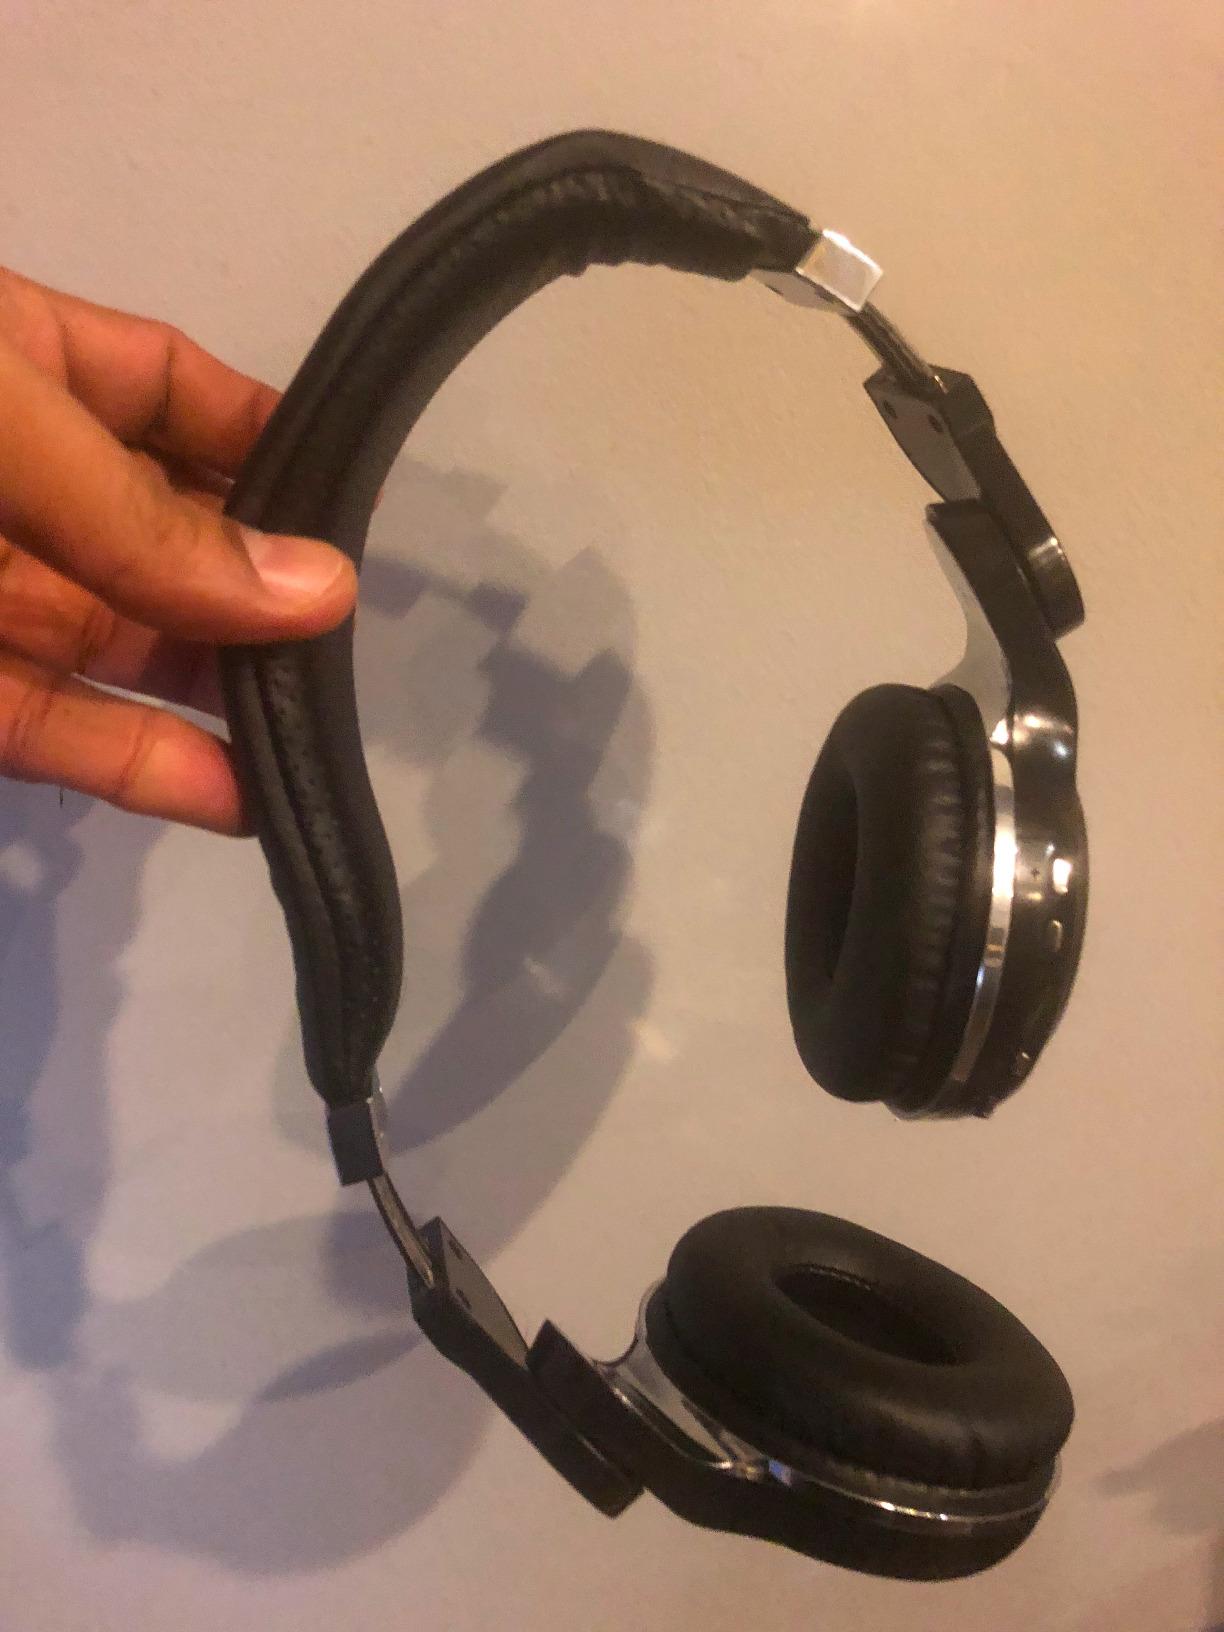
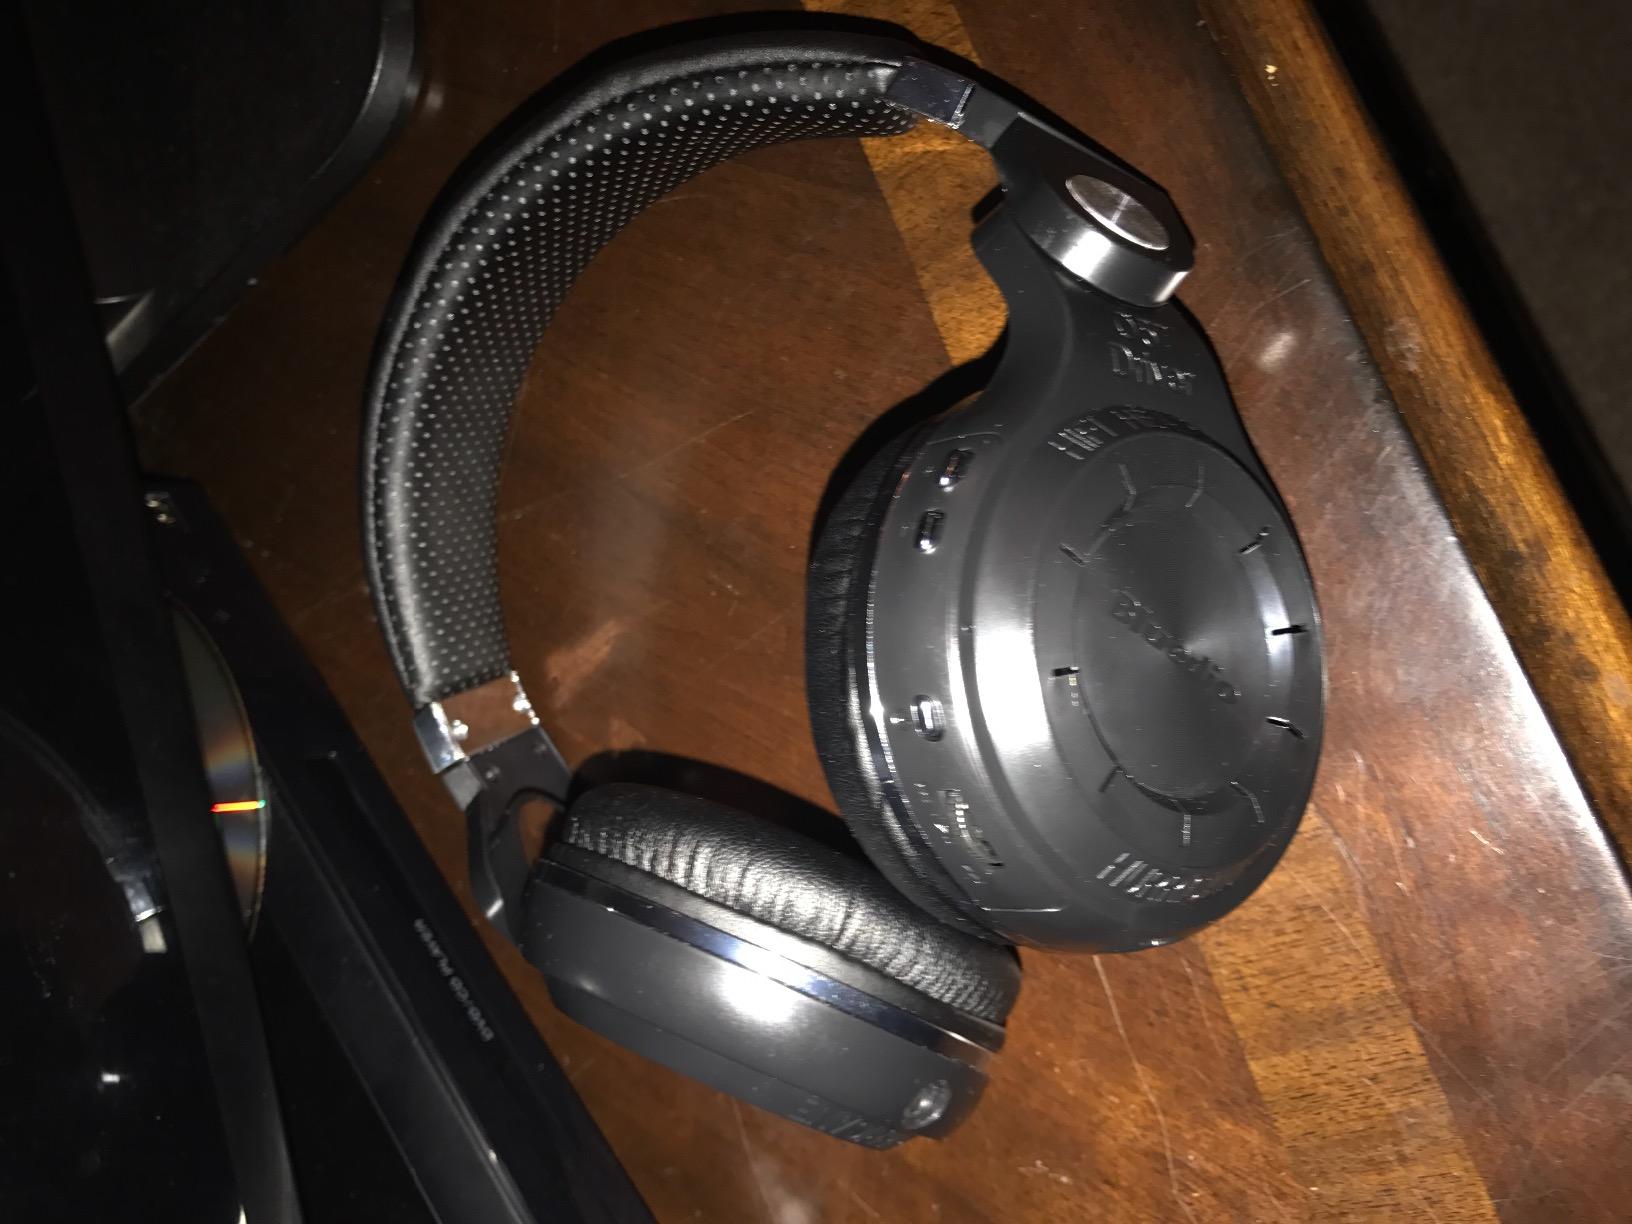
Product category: headphones
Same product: no